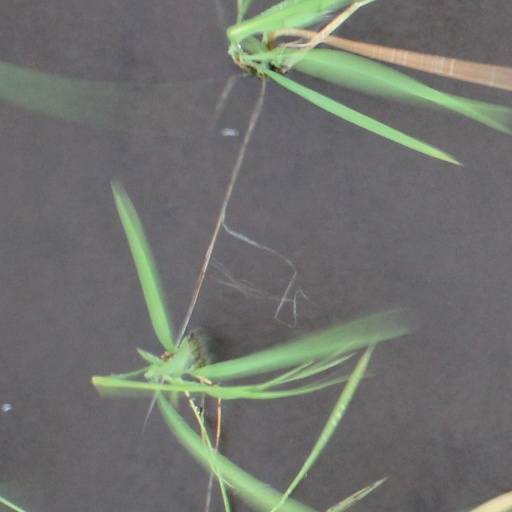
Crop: rice